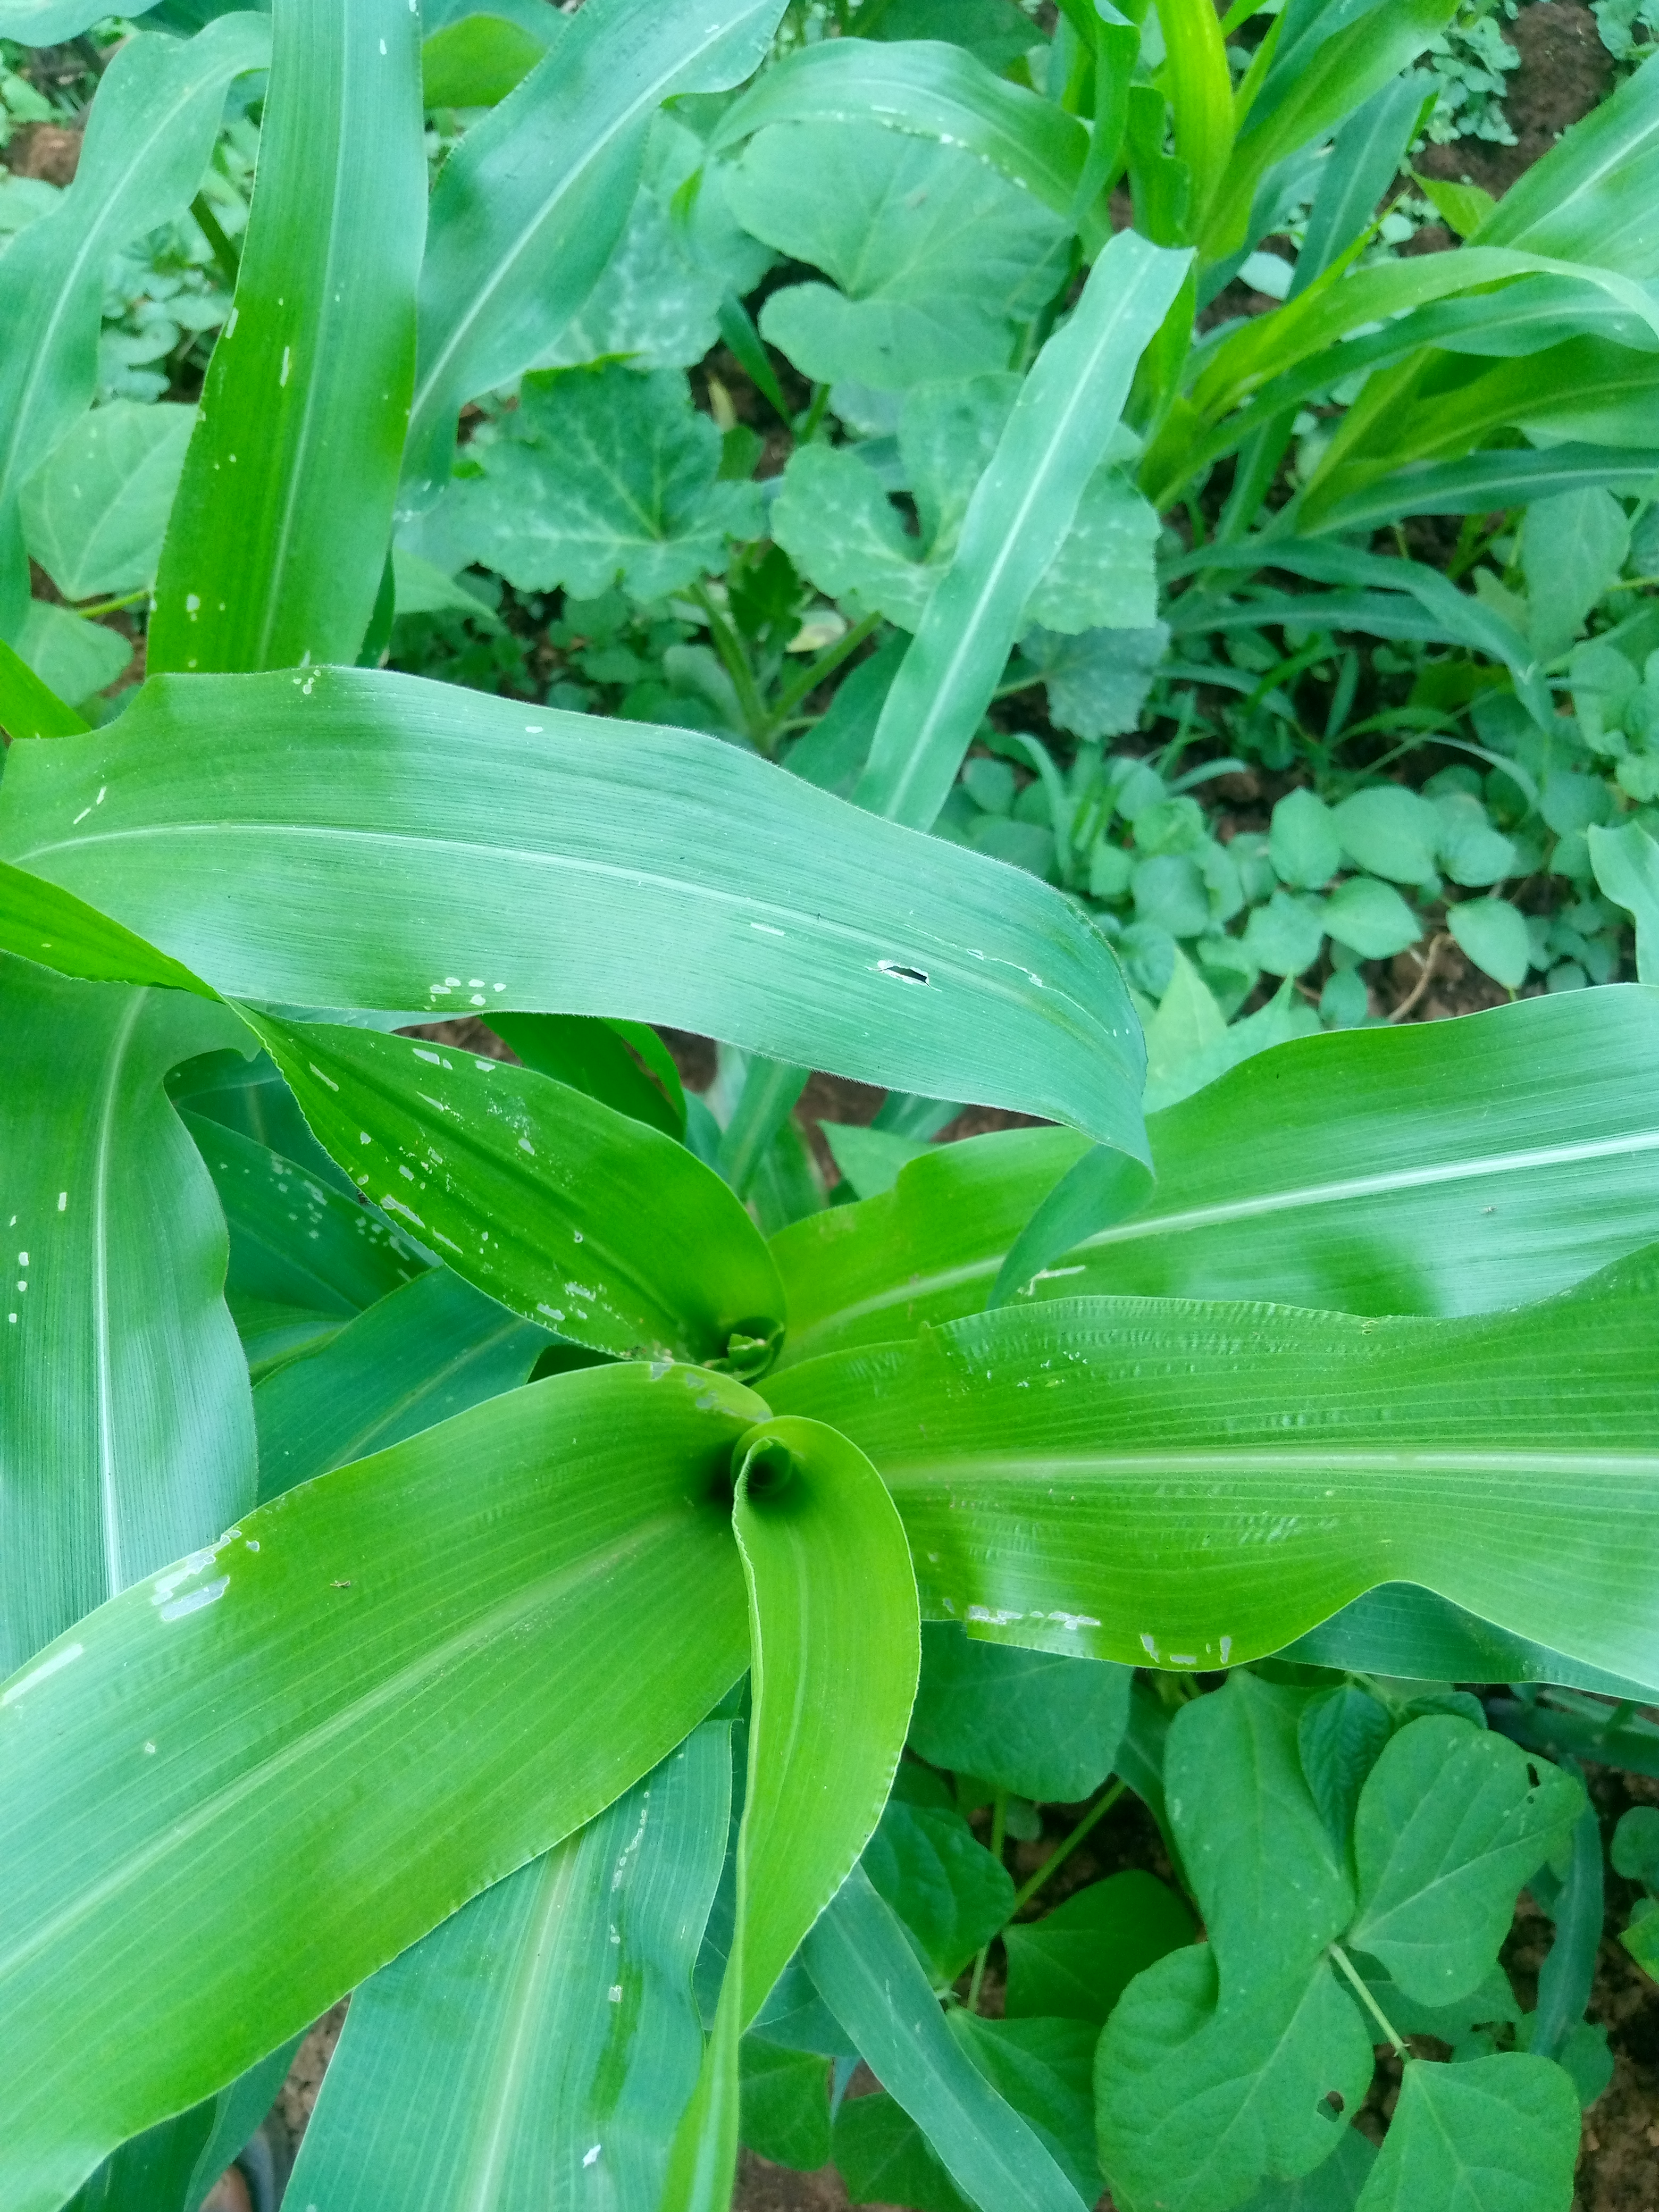
Label: spodoptera_frugiperda